United States Navy Band

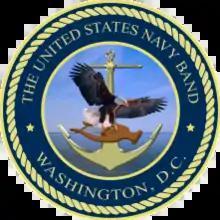

The United States Navy Band, based at the Washington Navy Yard in Washington, D.C., has served as the official musical organization of the U.S. Navy since 1925. The U.S. Navy Band serves the ceremonial needs at the seat of U.S. government, performing at presidential inaugurations, state arrival ceremonies, state funerals, state dinners, and other significant events.